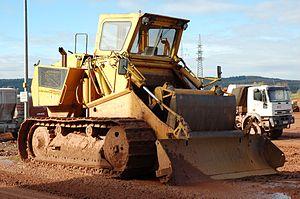
Un excavateur ou une excavatrice est une machine destinée à réaliser une excavation.